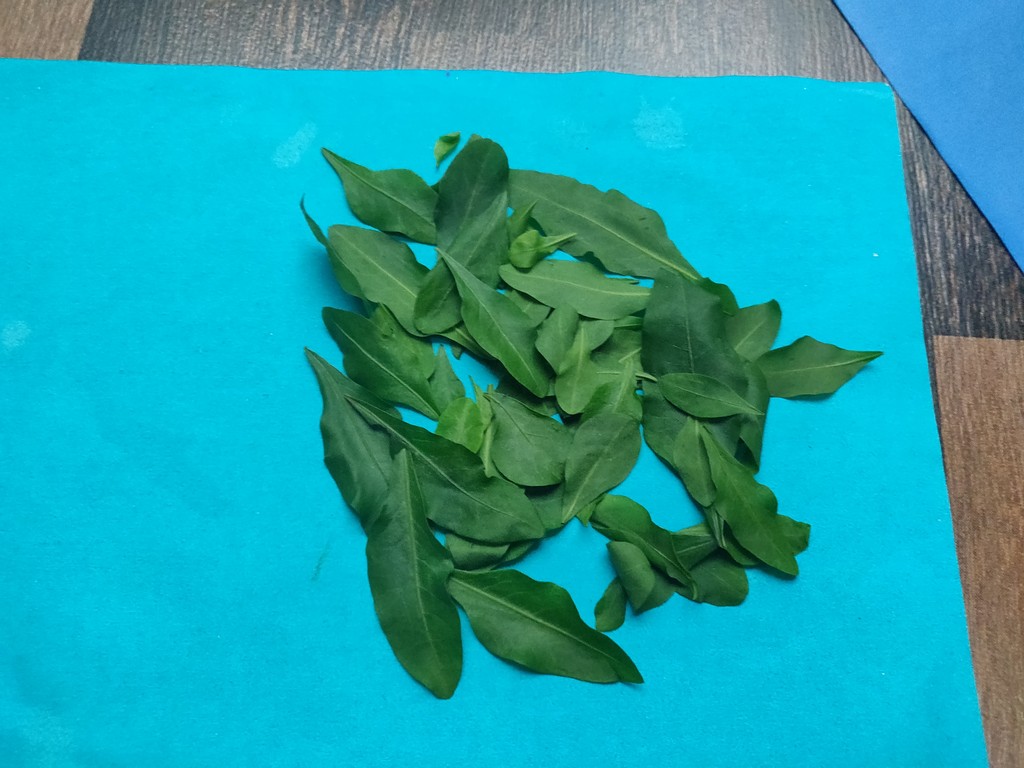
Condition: Healthy
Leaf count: multiple
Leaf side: unknown